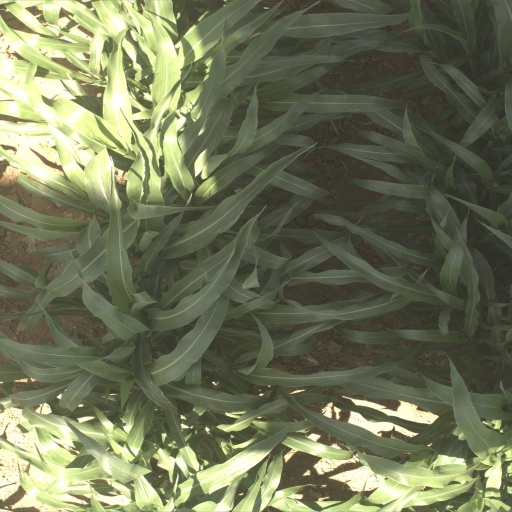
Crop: sorghum